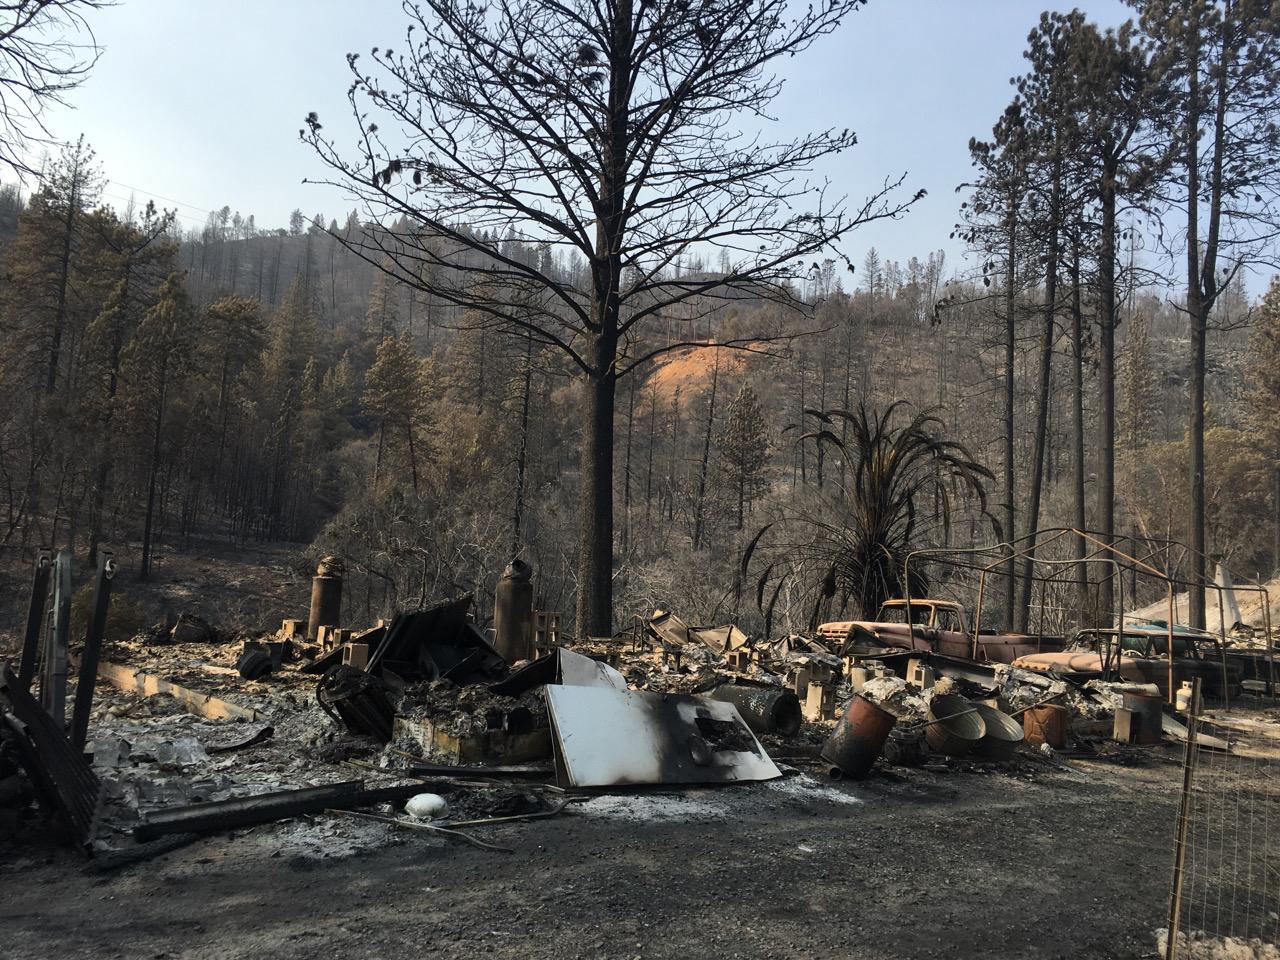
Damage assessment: destroyed